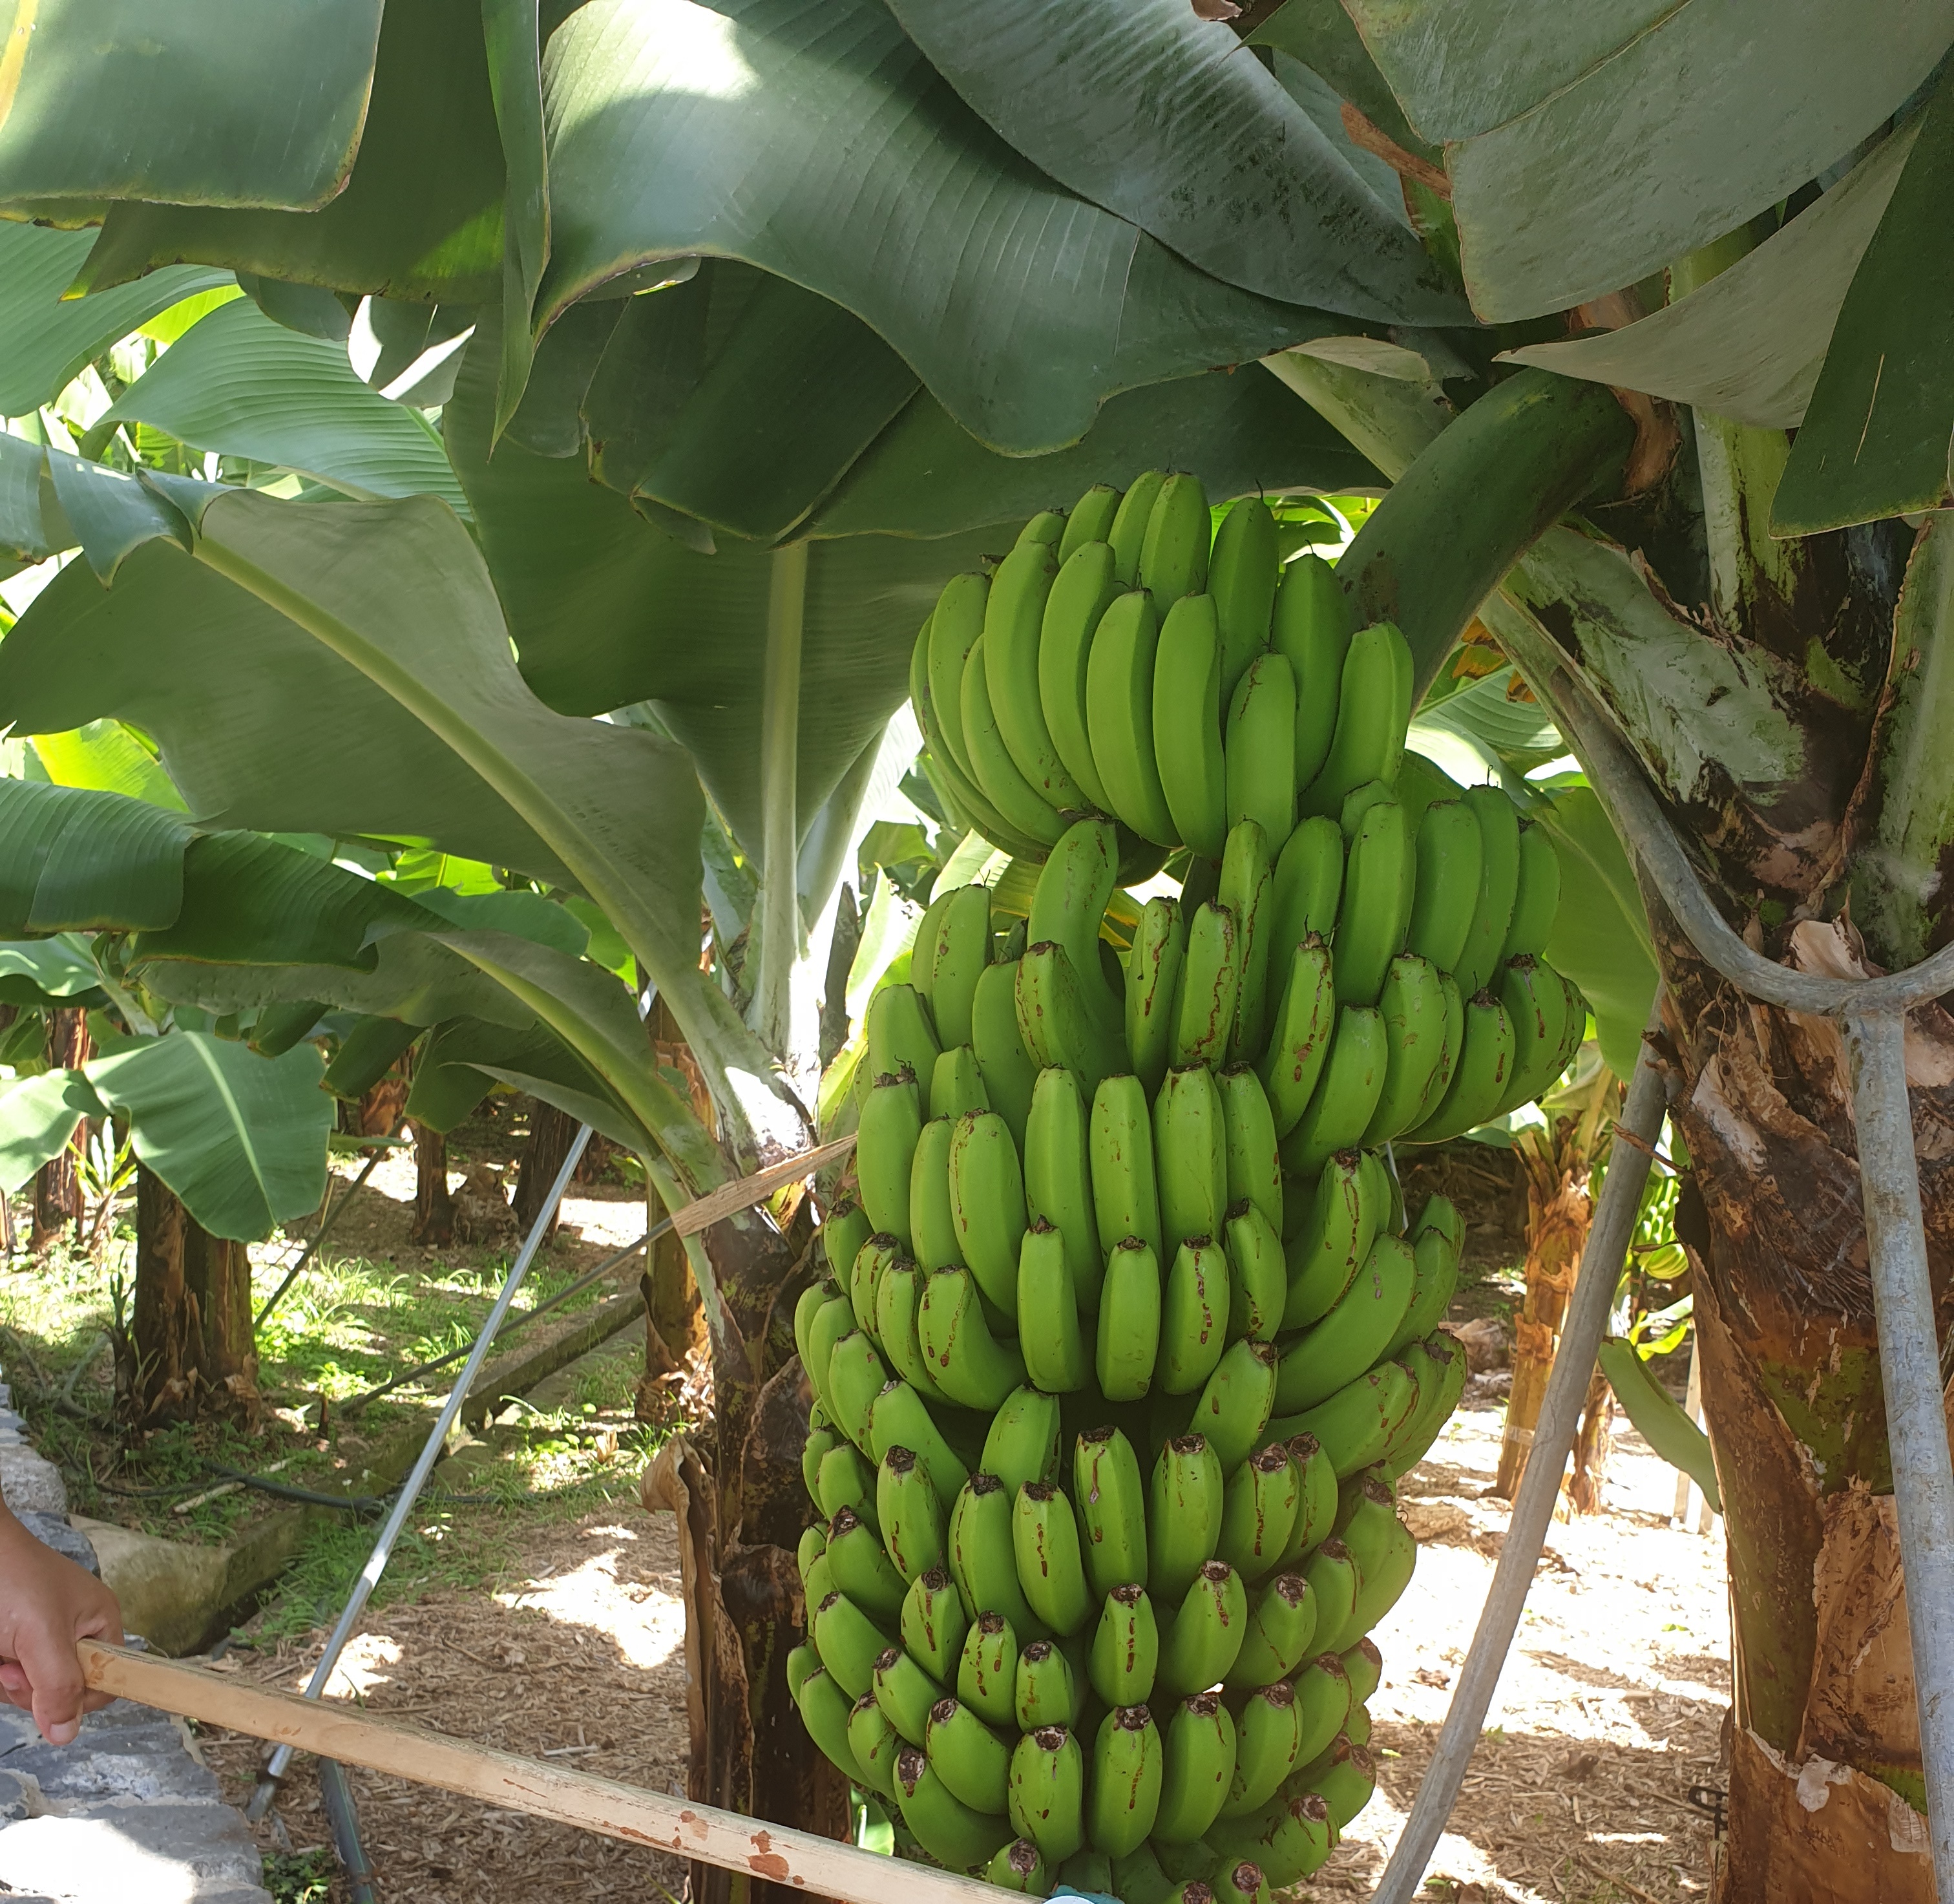
Label: Keep